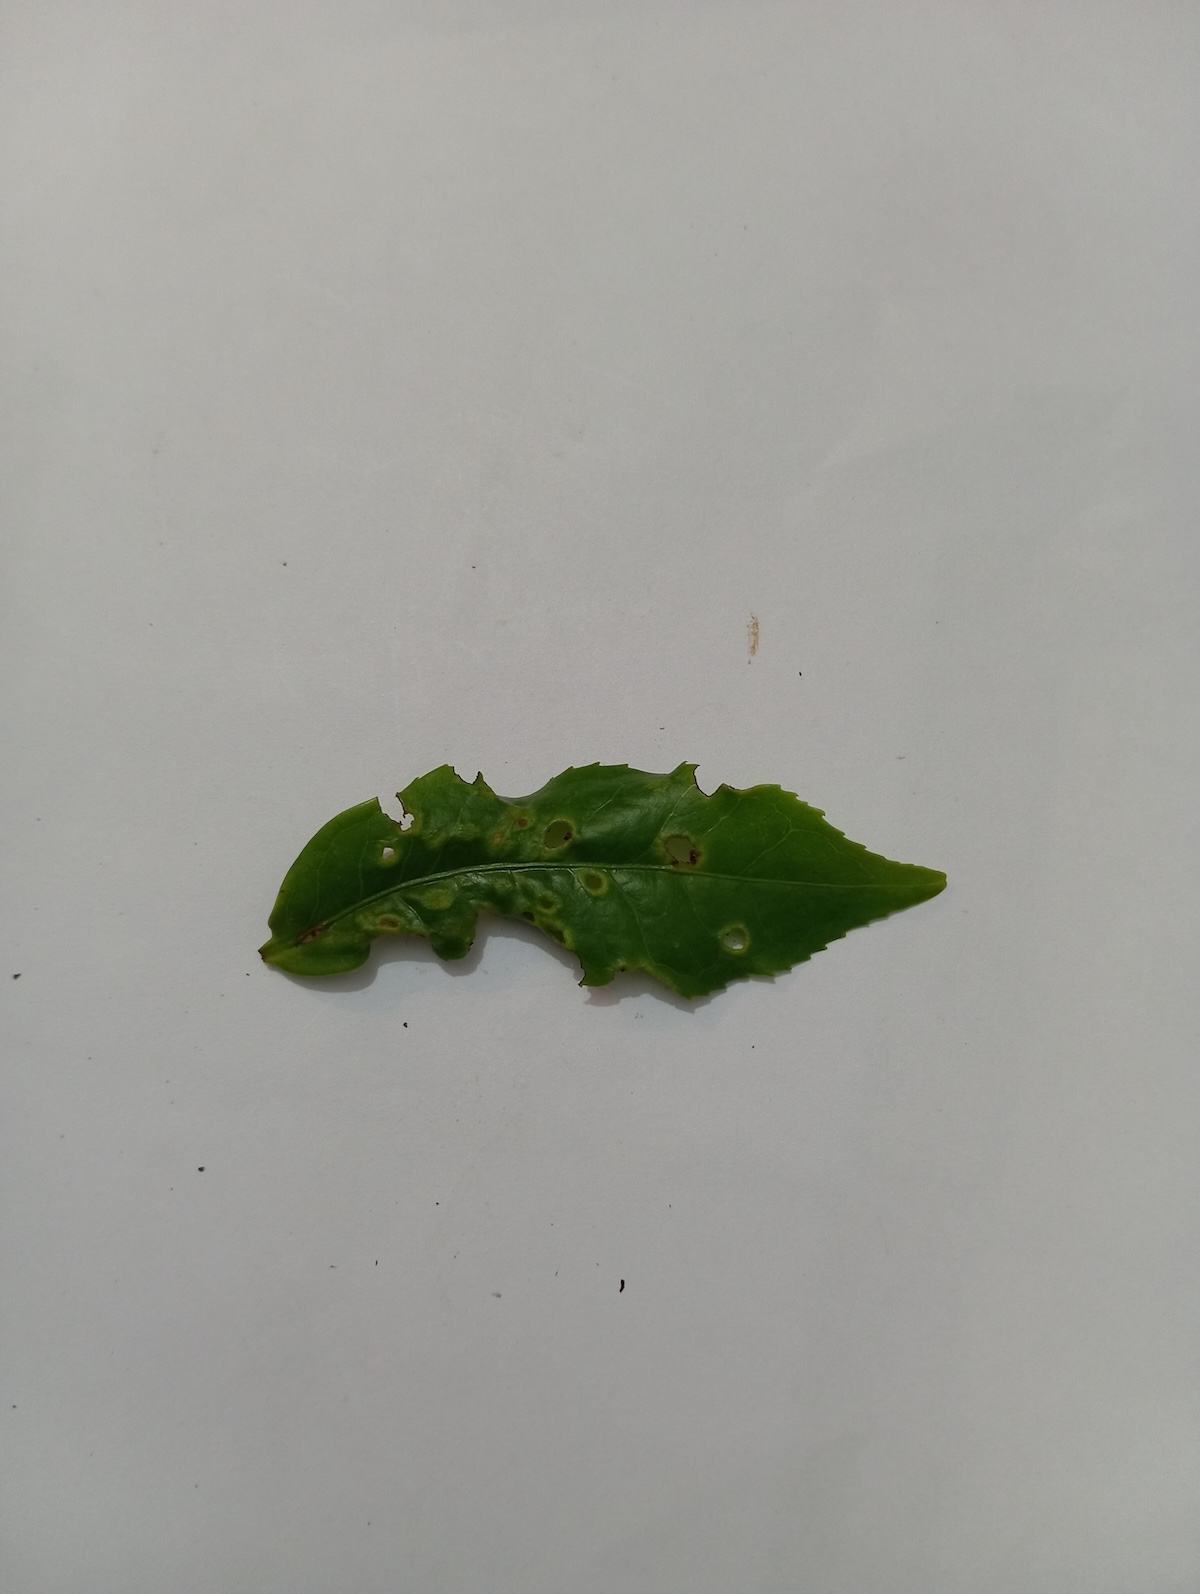
Label: Green mirid bug